South Beach–Franklin Delano Roosevelt Boardwalk

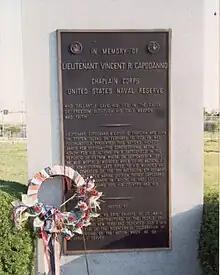
Monument to Vincent Capadanno, at the corner of Sand Lane and Father Capodanno Boulevard

"Fountain of the Dolphins" is a statue at South Beach by sculptor Steven Dickey. It was donated in 1998 by the Staten Island borough president and consists of six bronze depictions of dolphins, attached to poles with multicolored water jets.